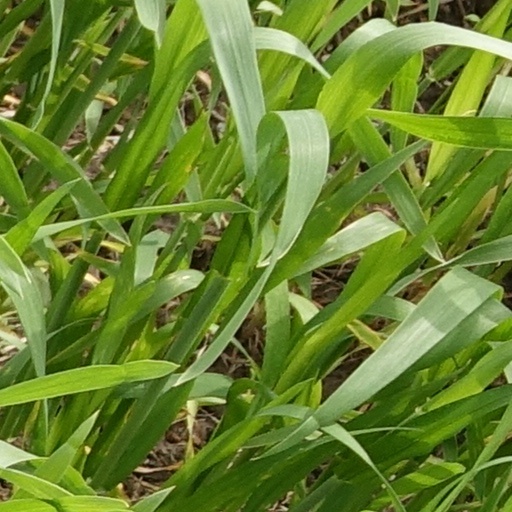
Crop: wheat